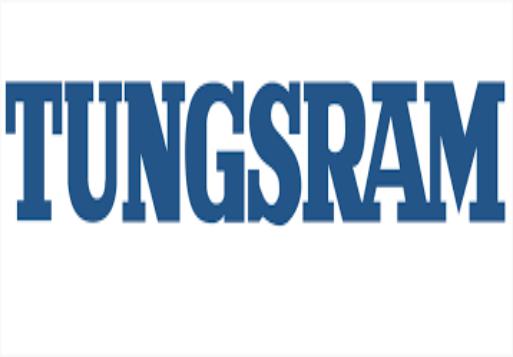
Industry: Necessities